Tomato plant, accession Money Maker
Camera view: bottom (45 deg); turntable rotation: 150 degrees
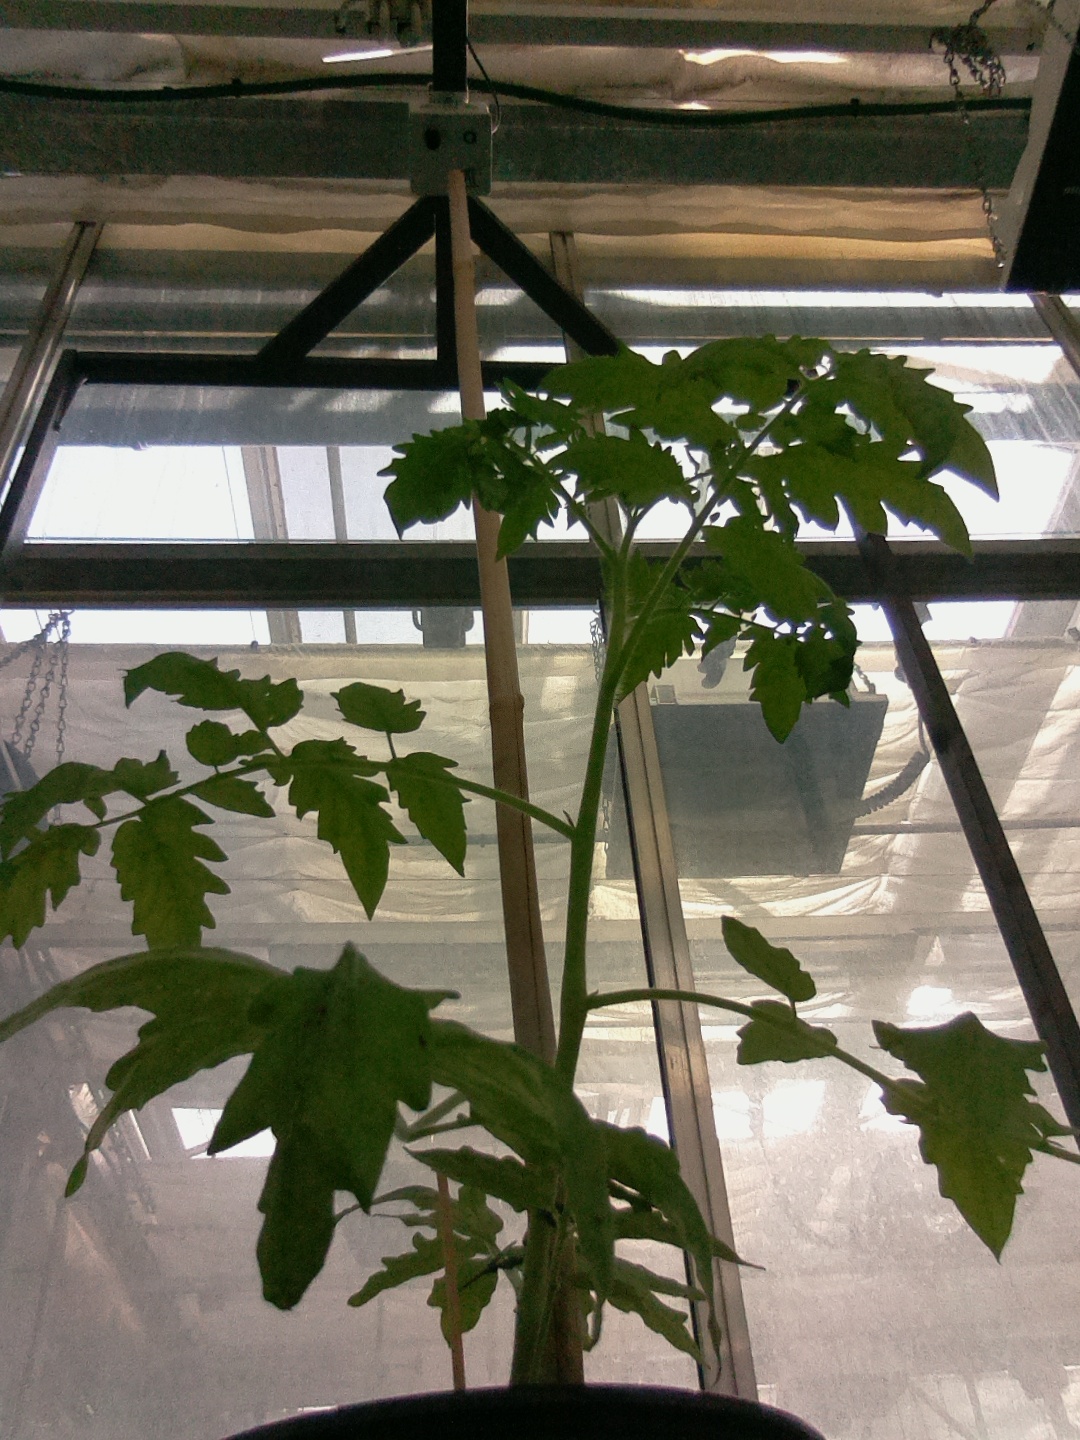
BBCH growth stage 14: 8 of true leaves visible